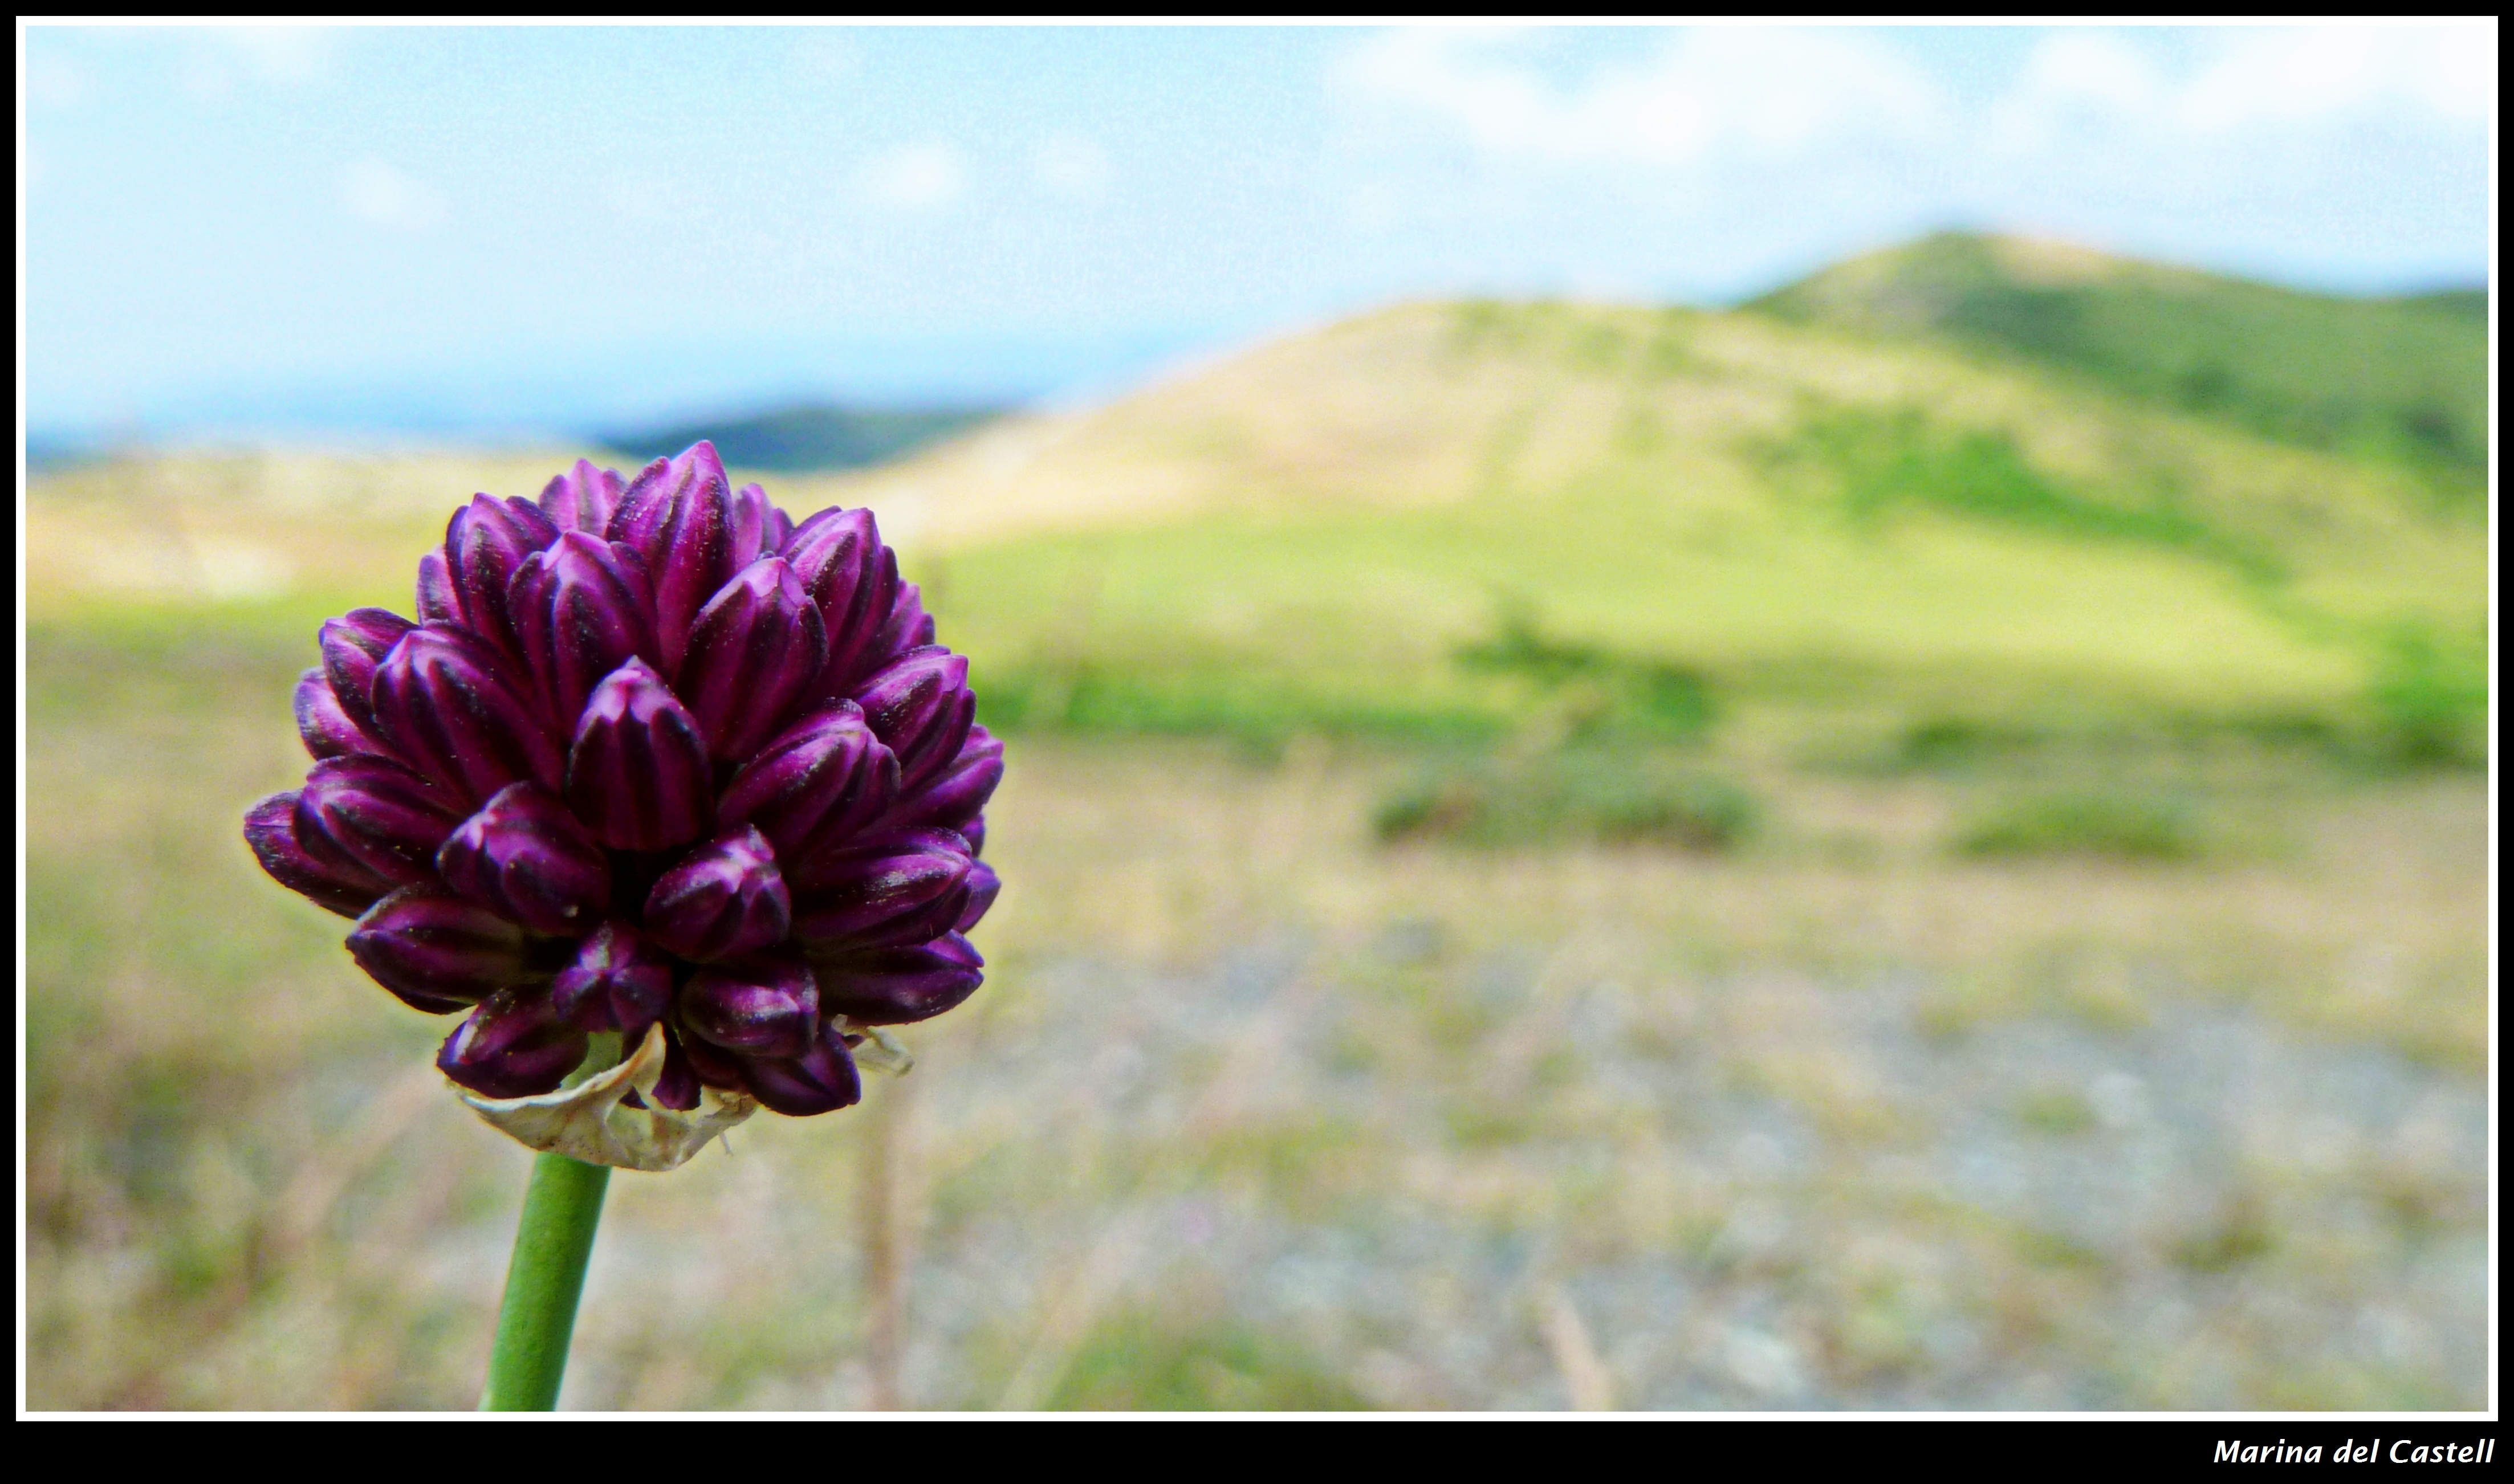
mountain, plant, field, meadow, prairie, flower, purple, bloom, botany, flora, wildflower, sunny, solitary, grassland, fleur, montagne, flor, berg, soleado, lila, ensoleill, blume, pourpre, solitaire, sonnig, fiore, montseny, montagna, muntanya, soleggiato, viola, purpurn, matagalls, montana, einsam, lupin, bl hen, solitario, florecer, solitari, fleurir, fiorire, purp reo, flowering plant, grass family, land plant